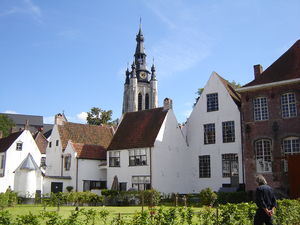
Kortrijk / Turisme og kultur
Kortrijk Beginerkloster
Kortrijk er en by i det vestlige Belgien i Vestflandern med cirka 75.000 indbyggere. Kortrijk ligger i delstaten Flandern.